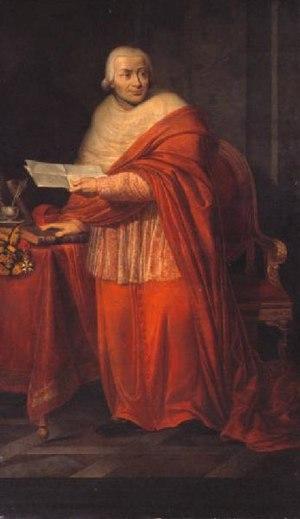
La liste des personnes transférées au Panthéon, à Paris, présente les 78 personnalités panthéonisées à ce jour.